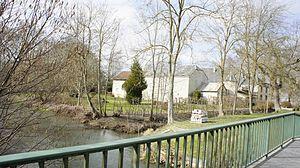
Le Retourne à Roizy. Sur la droite le château qui a encore son fossé noyée par le Retourne.
Roizy est une commune française, située dans le département des Ardennes en région Grand Est.
La Retourne est une rivière française, affluent de l'Aisne en rive gauche. Elle traverse principalement le département des Ardennes avant de finir sa course dans celui de l'Aisne, dans les deux anciennes régions Champagne-Ardenne et Picardie, donc dans les deux régions Grand-Est et Hauts-de-France.